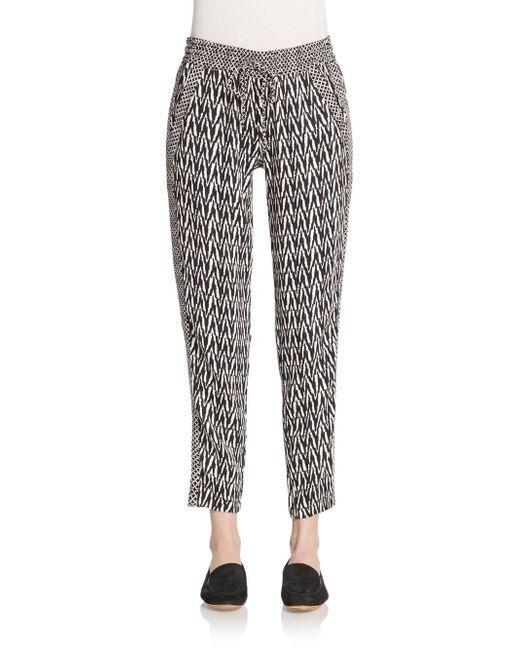
Hose Typ Lycra Farbe grau mit verschiedenen Designs auf schwarz